Mantle (monastic vesture)

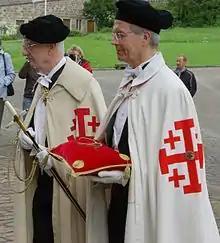
The mantle of the Equestrian Order of the Holy Sepulchre contains a Jerusalem Cross, which represent the Five Holy Wounds of Christ.

The monastic mantle is worn by Orthodox Christian monks and nuns of the Lesser Schema and Great Schema. In the Greek practice the use of the mantle by those of the Lesser Schema is less common. (It is not worn by Rassaphores). The mantle worn by a simple monk or nun is black (black being the traditional monastic color, symbolizing mourning over one's sins and a reminder of the vow of poverty), joined at the neck and hanging down to the feet. In the Russian tradition, the mantle is usually pleated (33 pleats for the number of years in the earthly life of Jesus). It may or may not have a train. Over the centuries, much symbolic meaning has come to be attributed to the mantle: